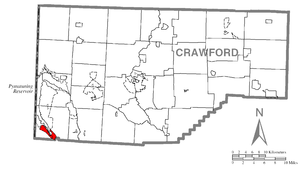
Pymatuning South est une census-designated place située dans le comté de Crawford, dans le Commonwealth de Pennsylvanie, aux États-Unis. Sa population s’élevait à 479 habitants lors du recensement de 2010.